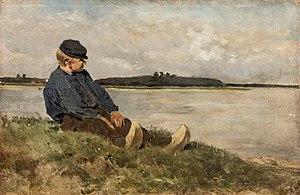
Eugen Jettel dit aussi Eugène Jettel, est un peintre paysagiste autrichien. Ayant vécu vingt ans à Paris, il devient l'un des membres fondateurs de la Sécession viennoise et peut-être rattaché au courant post-impressionniste.